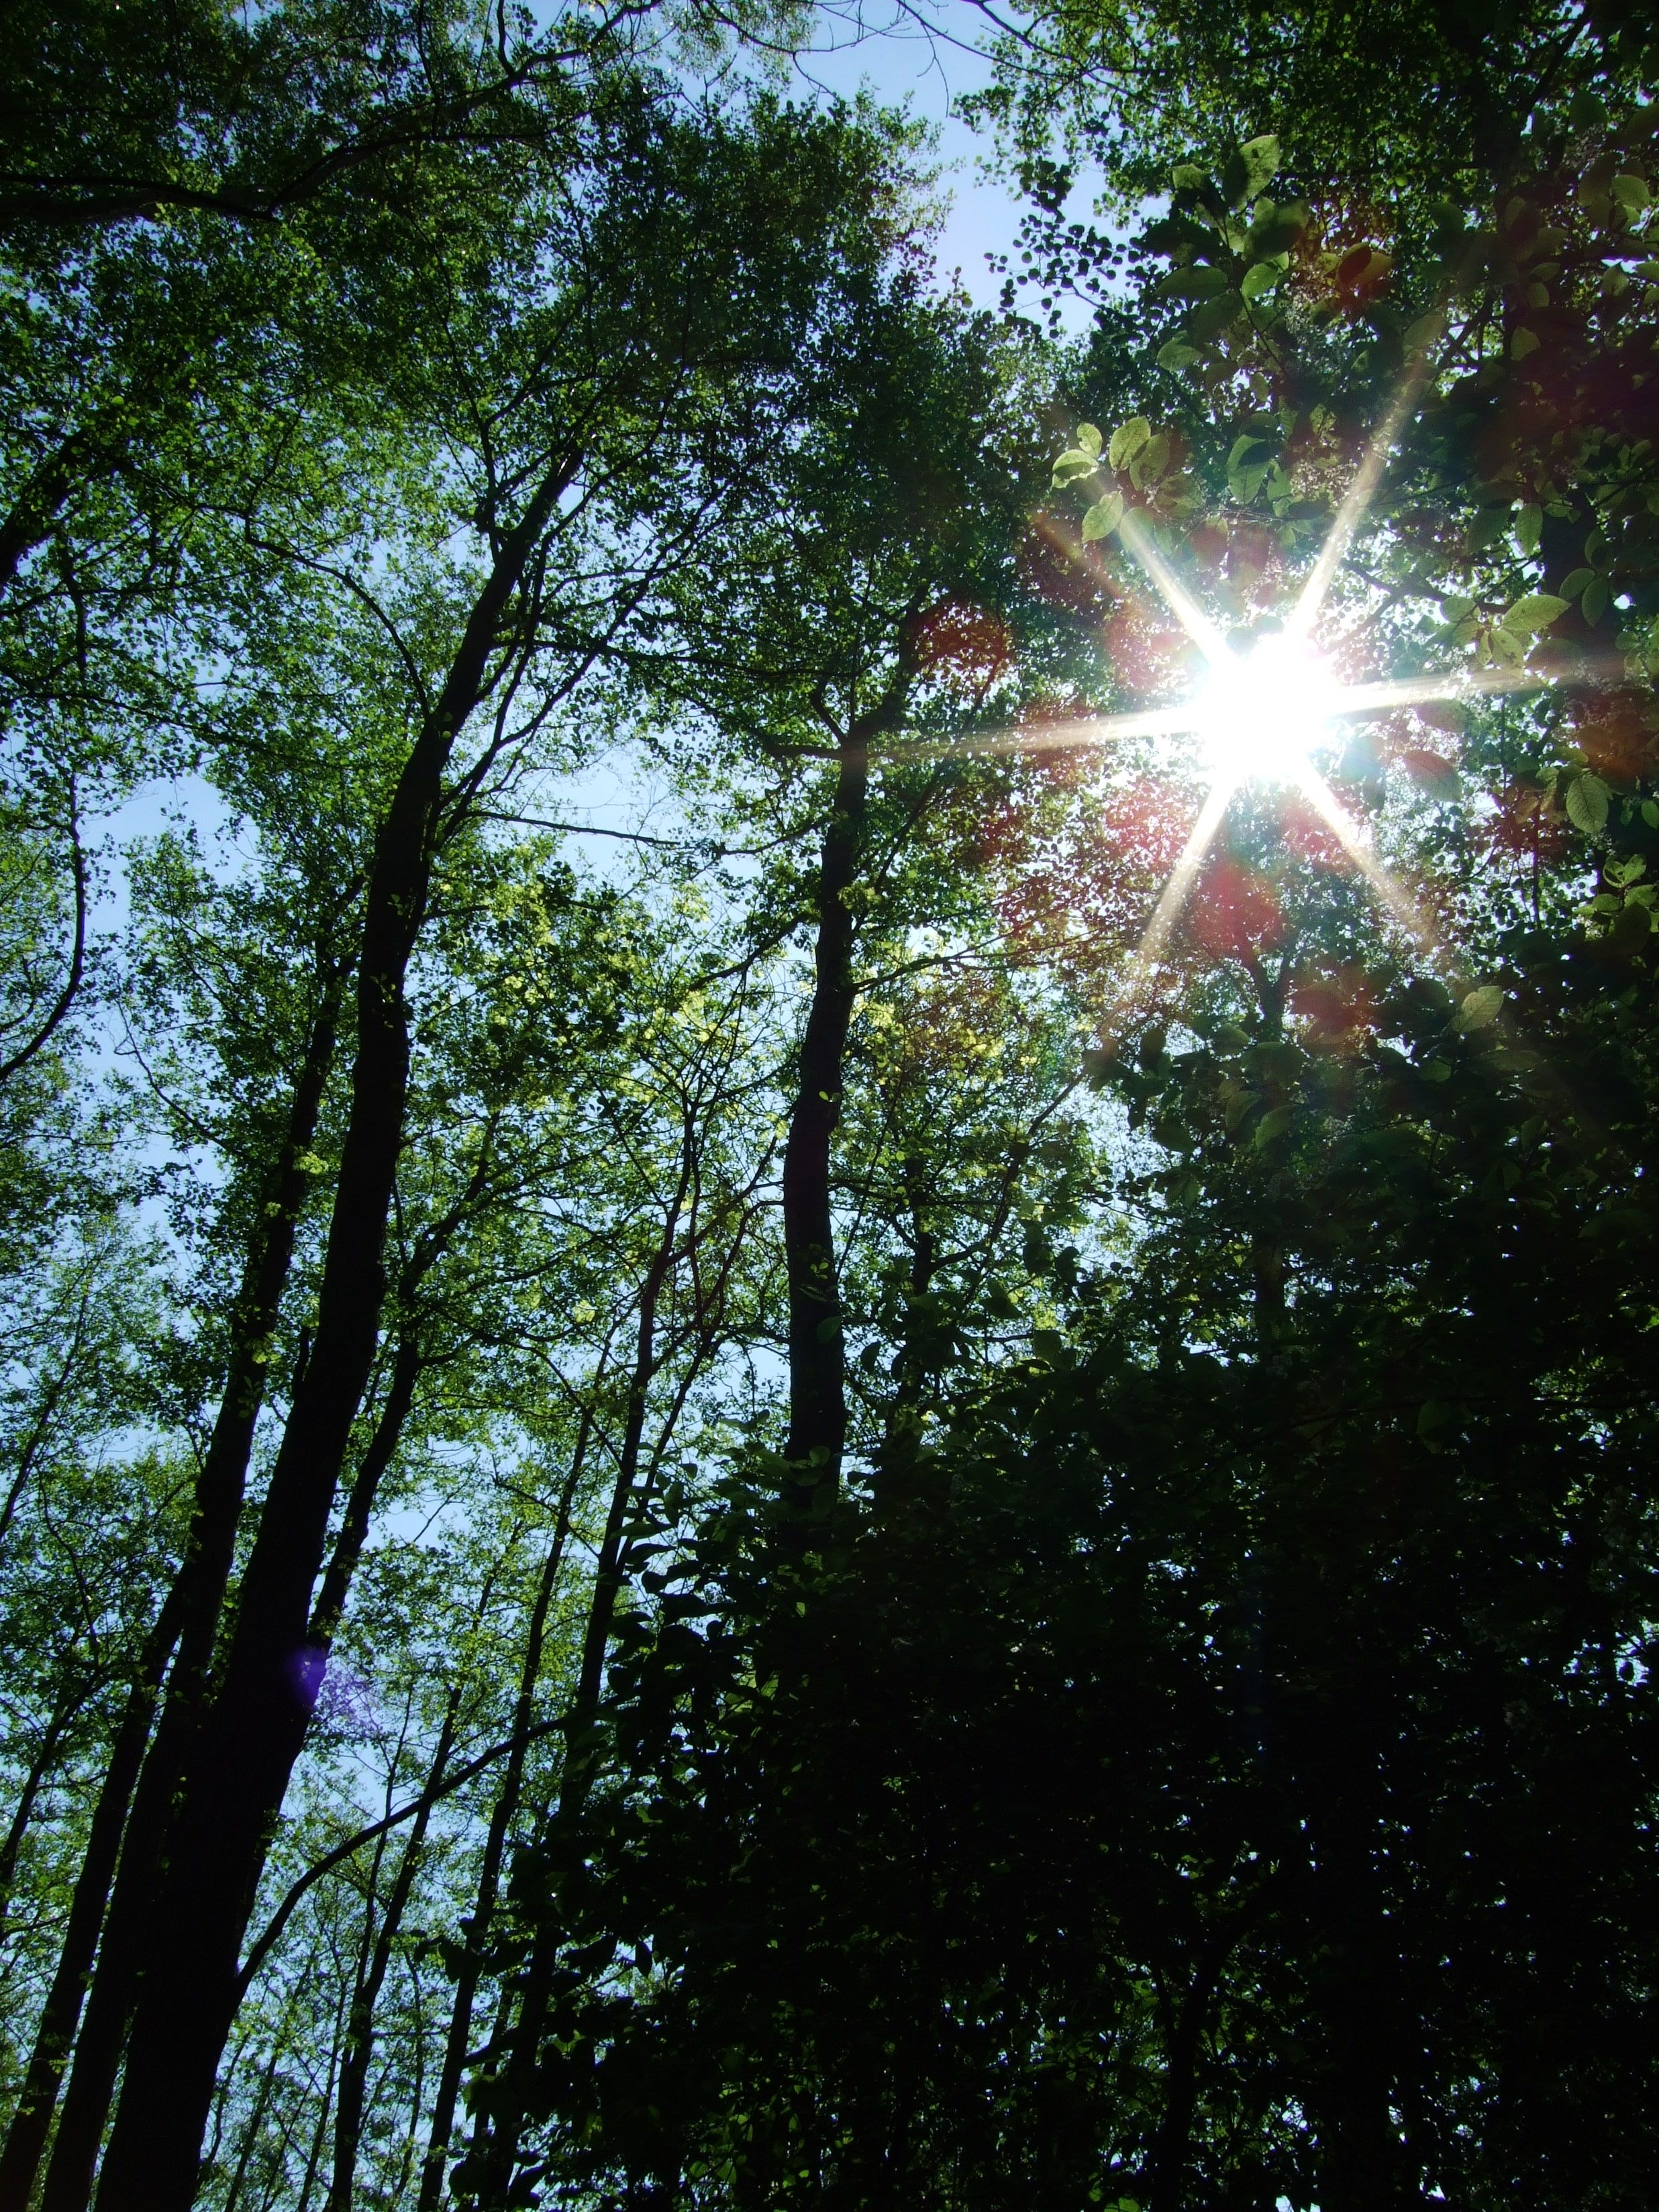
tree, nature, forest, branch, light, sun, sunlight, leaf, flower, jungle, shadow, woodland, habitat, woody plant